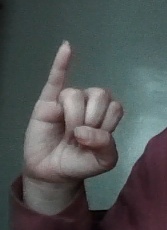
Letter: meem